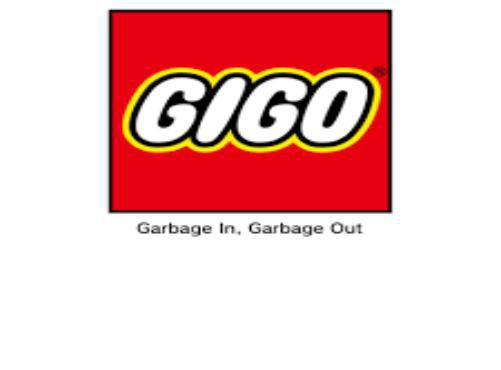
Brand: gigo
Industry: Clothes